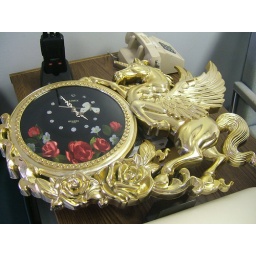
Awesome clock found in the new office